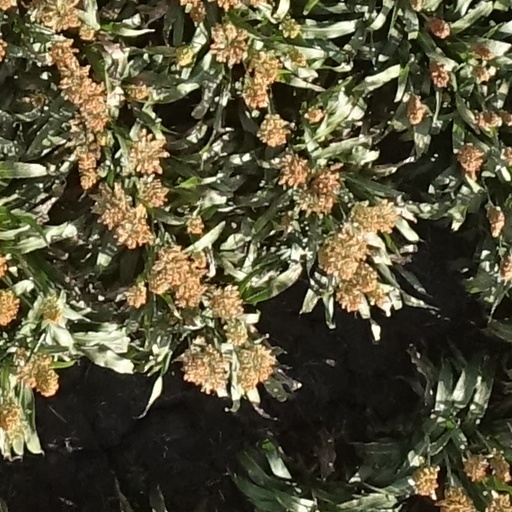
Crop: sorghum